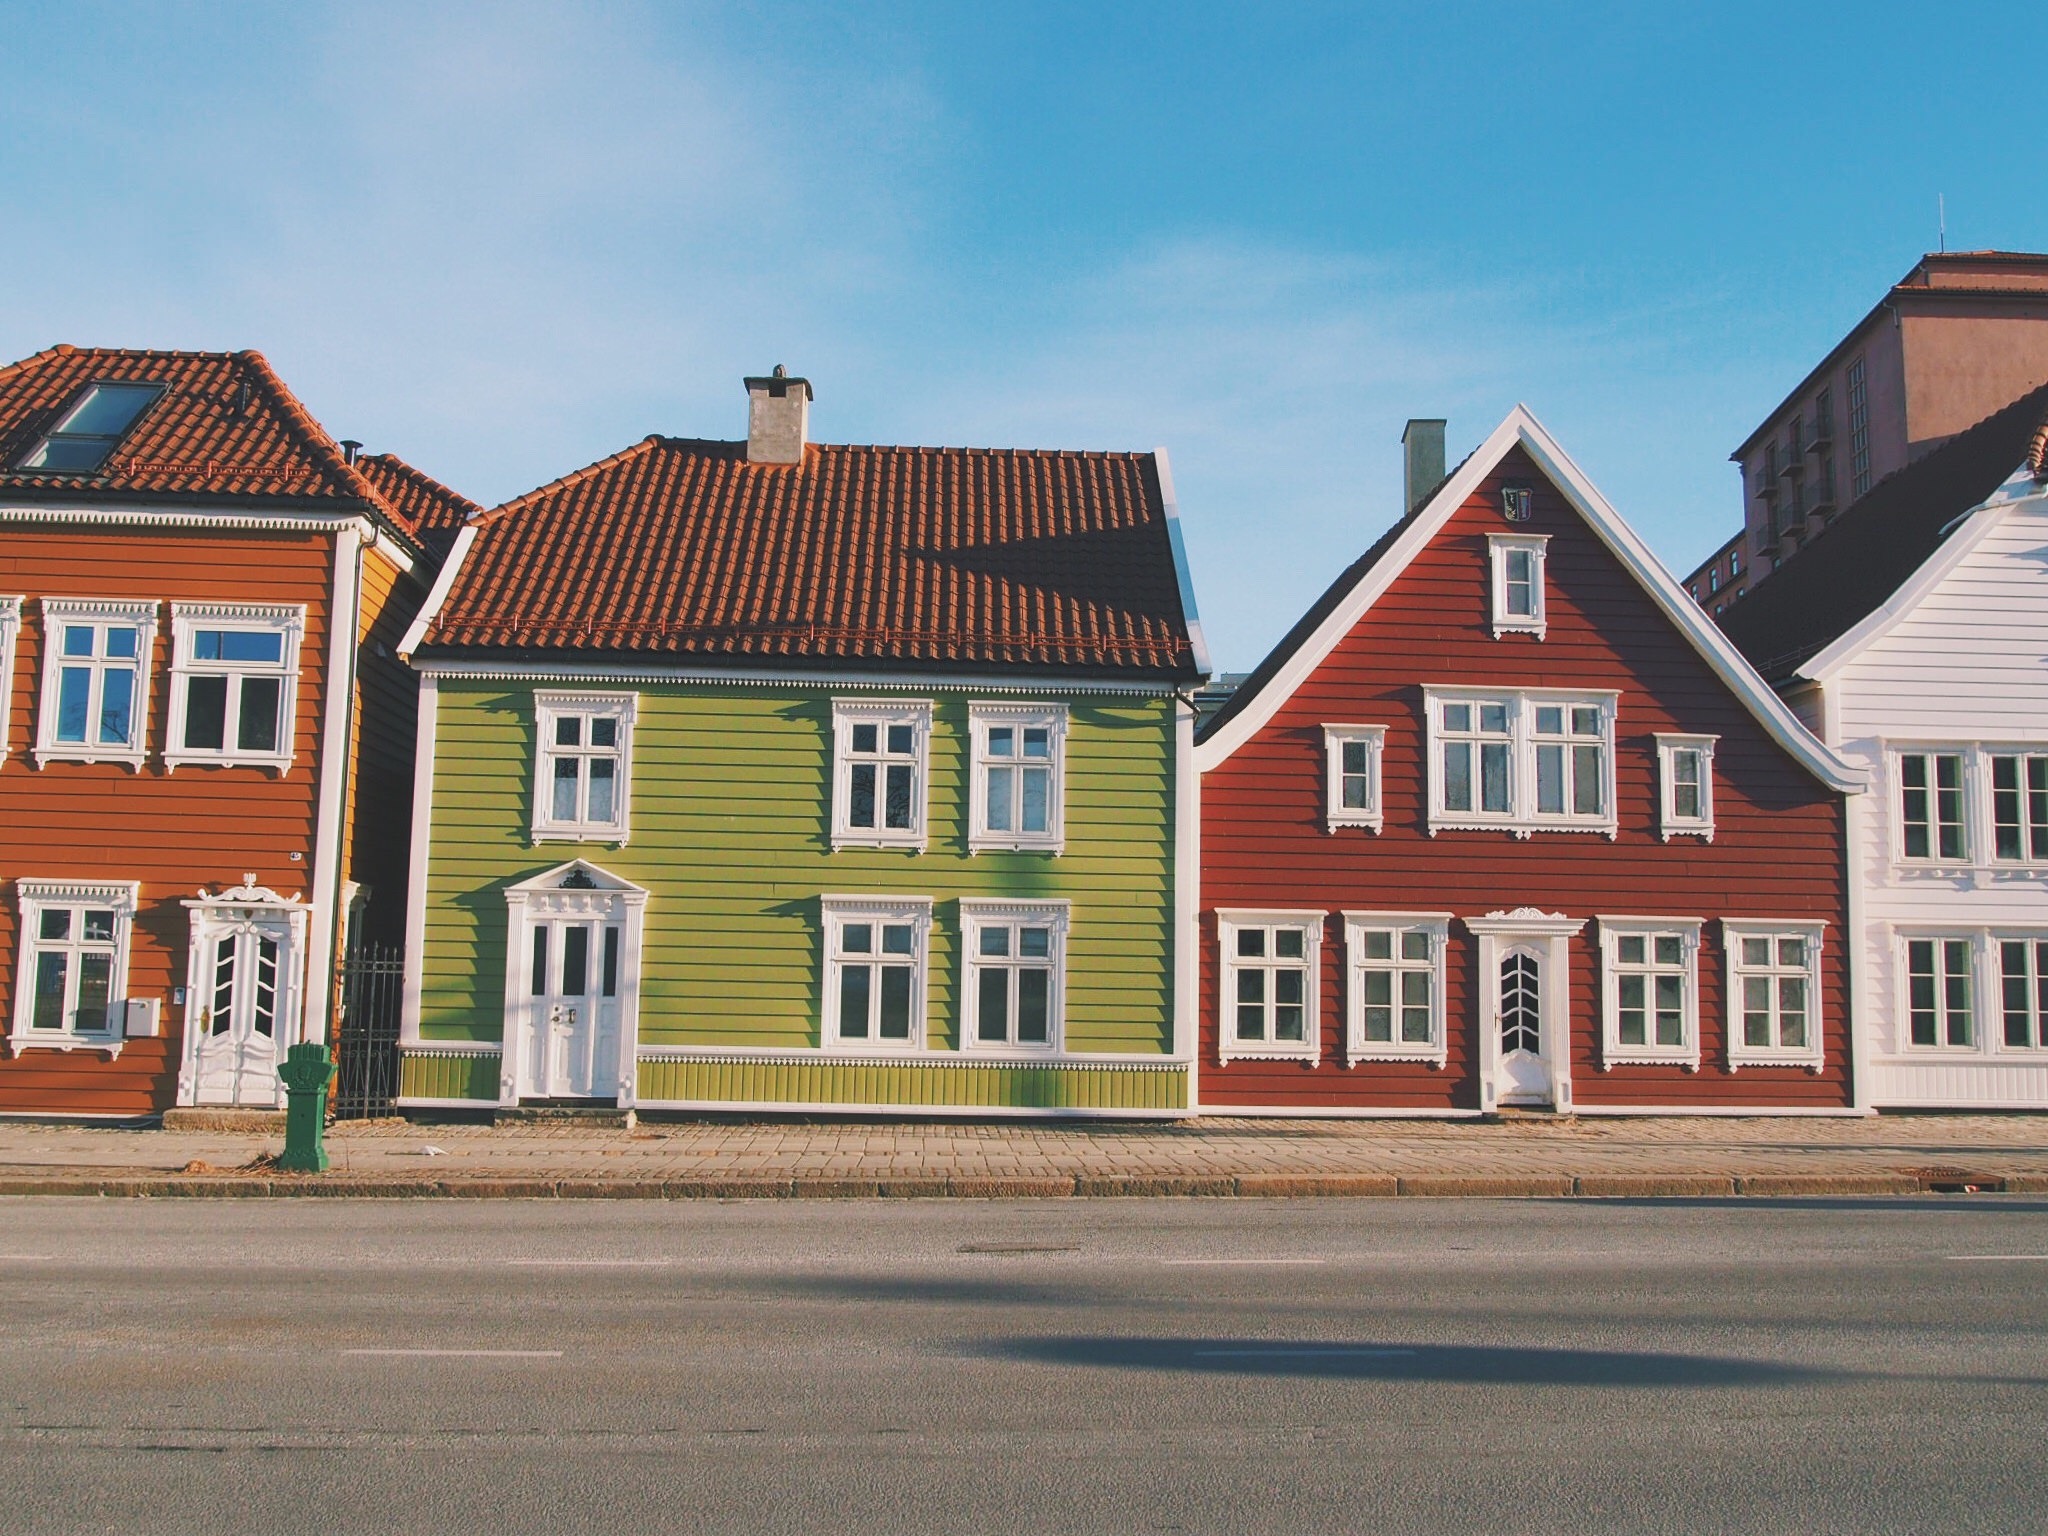
architecture, house, window, town, roof, building, home, suburb, cottage, facade, property, estate, neighbourhood, real estate, residential area